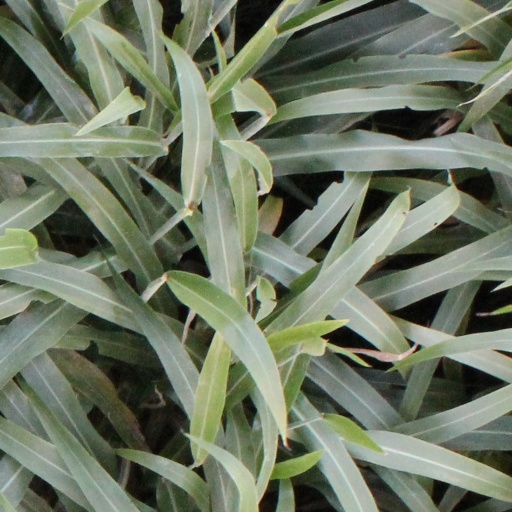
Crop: sorghum